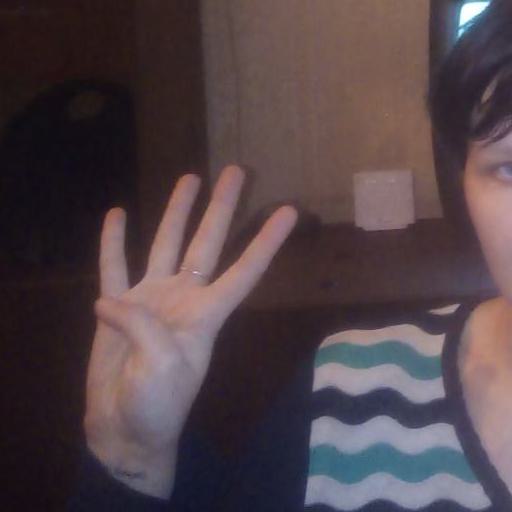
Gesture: four